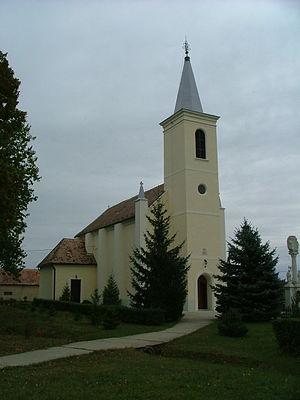
Pusztacsalád est un village et une commune du comitat de Győr-Moson-Sopron en Hongrie.